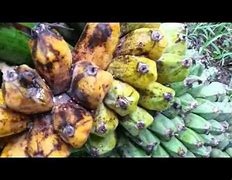
Label: banana